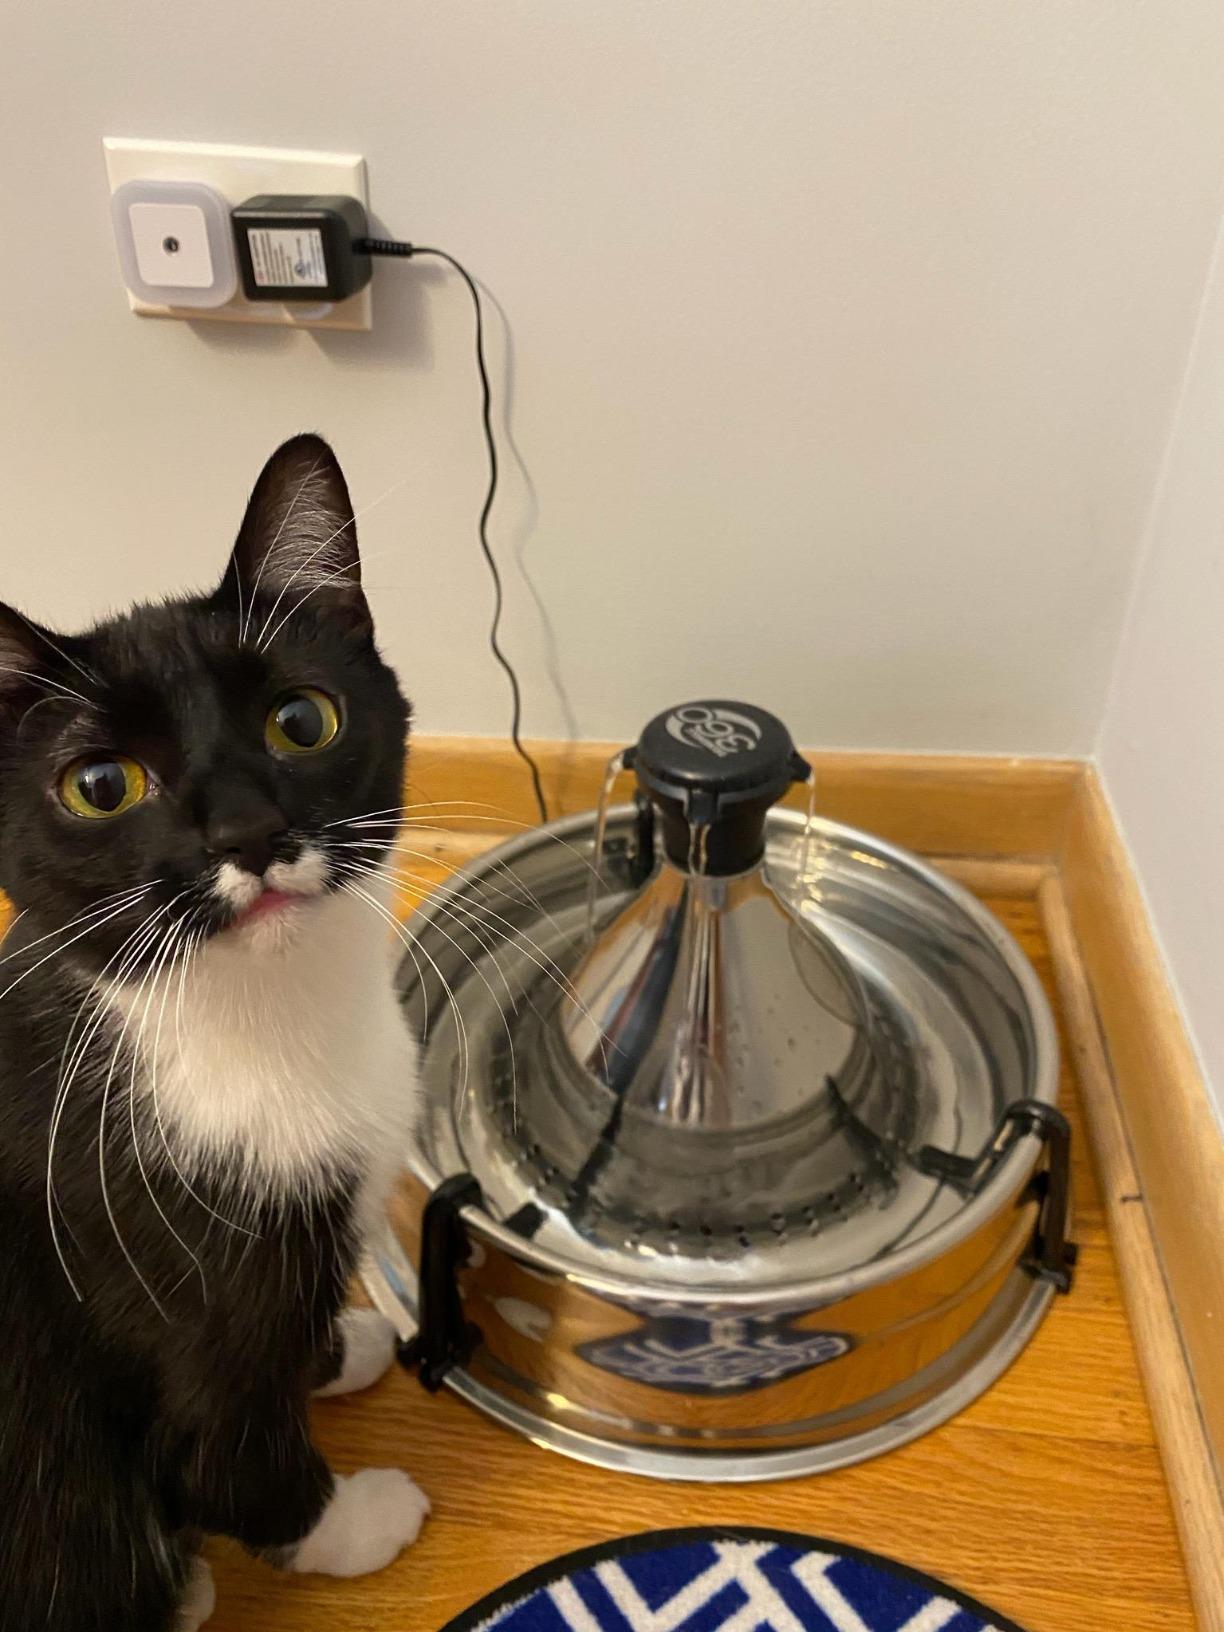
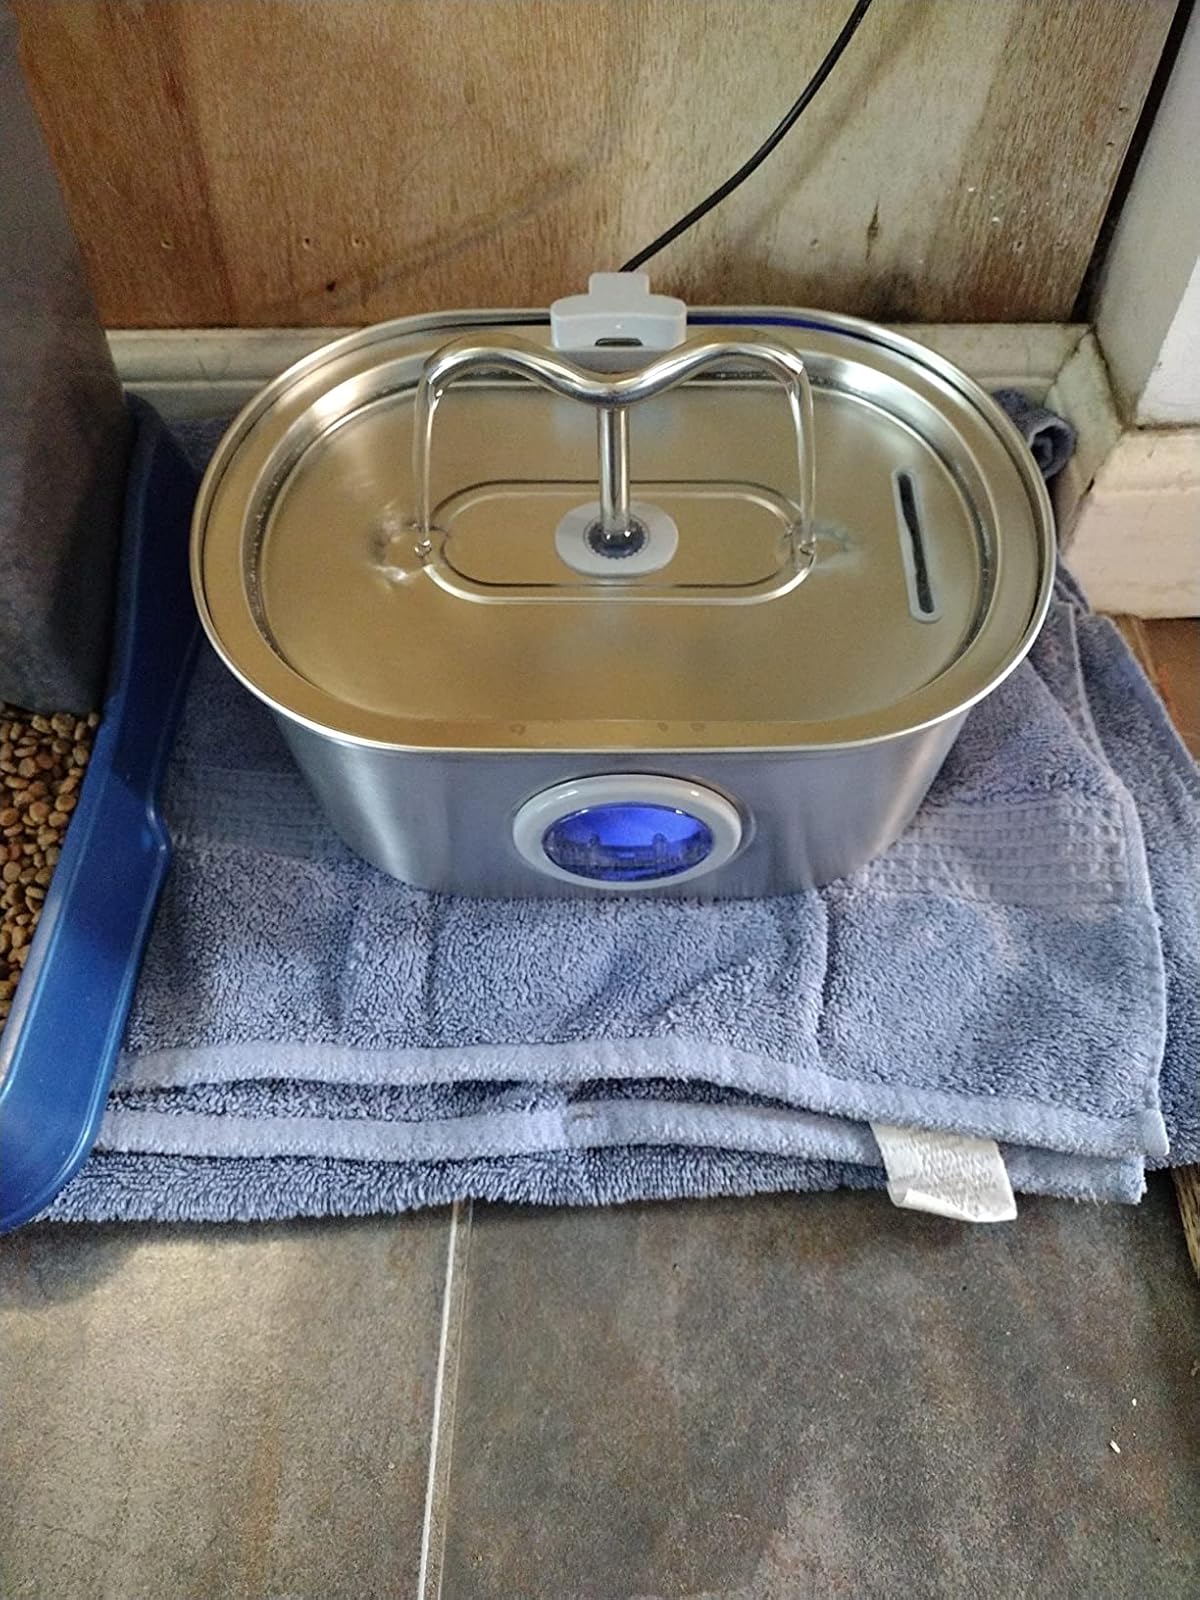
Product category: items_bowl
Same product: no